American Music Awards of 1982

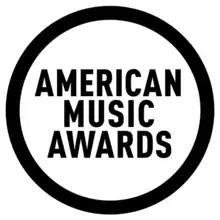

The ninth Annual American Music Awards were held on January 25, 1982.